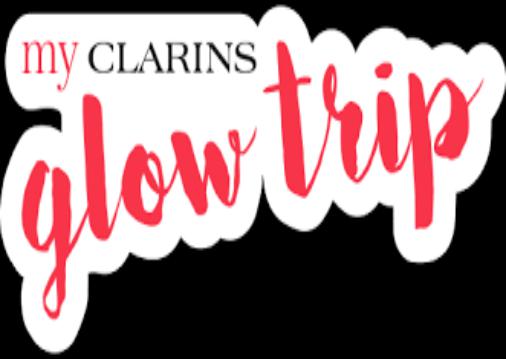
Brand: clarins
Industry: Necessities